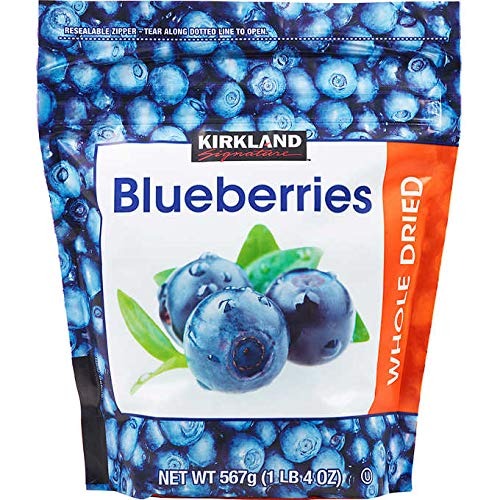
Item Name: Kirkland Signature Expect More Whole Dried Blueberries 1.25 lb
Value: 1.25
Unit: Pound

Price: 14.315